Roswell Weston

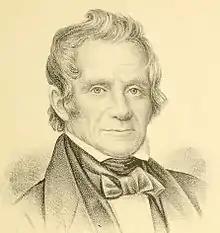
Roswell Weston

Roswell Weston (February 24, 1774 – August 18, 1861) was an American lawyer and politician from New York.